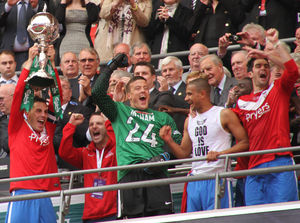
FA Trophy / Vindere og finalister
Chris Smith fra York City løfter trofæet i triumf i 2012.
The Football Association Challenge Trophy, normalt omtalt som FA Trophy, er en fodboldturnering, der hver år arrangeres af og er opkaldt efter det engelske fodboldforbund, The Football Association, og som fortrinsvis har deltagelse af semiprofessionelle hold. Turneringen blev oprettet i 1969 til gavn for de non-league-klubber, som betalte sine spillere, og som derfor ikke kunne deltage i FA Amateur Cup. Reglerne for hvilke hold, der kan deltage, er blevet ændret flere gange, men siden 2008 har turneringen været åben for klubber, der spiller på trin 1-4 i National League System, hvilket svarer til niveau 5-8 i det komplette ligasystem. I praksis omfatter det holdene i ligaerne Football Conference, Southern League, Isthmian League og Northern Premier League.